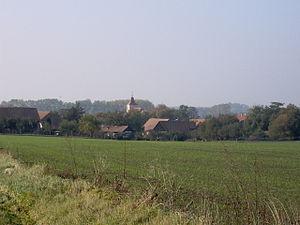
Ohnišťany est une commune du district de Hradec Králové, dans la région de Hradec Králové, en Tchéquie. Sa population s'élevait à 316 habitants en 2017.